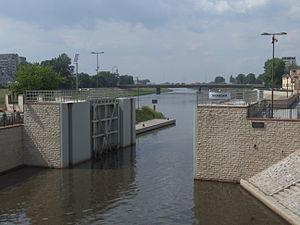
Une écluse du canal de Młynówka (Fleuve Oder), en haute Silésie. Polski: Śluza wodna na Młynówce w opolu